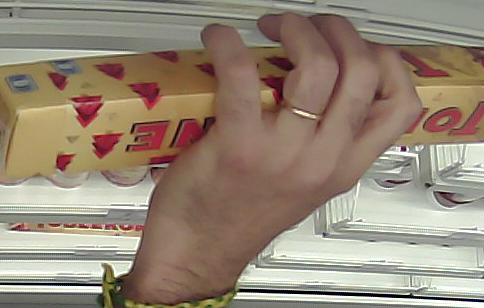
Product: toblerone_white